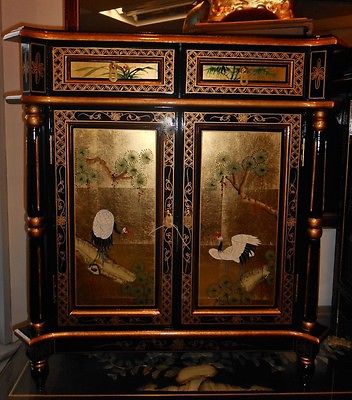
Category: cabinet